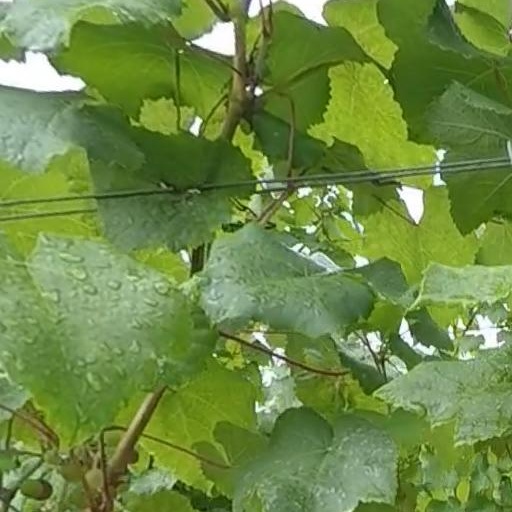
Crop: grape